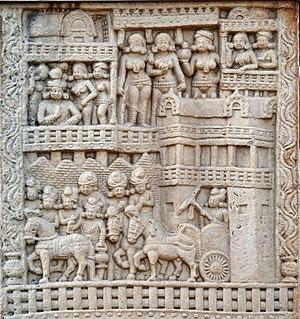
Depuis le début de l'étude sérieuse de l'histoire de l'art bouddhiste dans les années 1890, la première phase, qui a duré jusqu'au Iᵉʳ siècle de notre ère, a été décrite comme aniconique ; le Bouddha n'était représenté que par des symboles tels qu'un trône vide, l'arbre de la Bodhi, un cheval sans cavalier avec un parasol flottant au-dessus d'un espace vide, les empreintes de pas de Bouddha et la roue du dharma.